Acid–base disorder

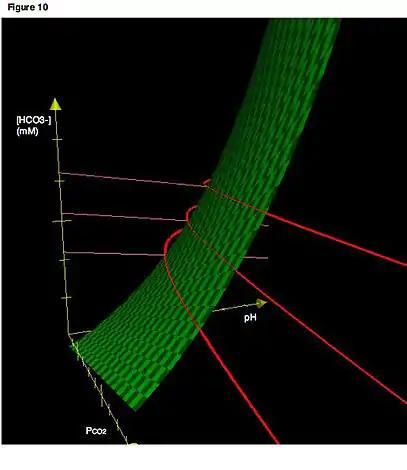
A Davenport diagram illustrates acid–base imbalance graphically.

Acid–base imbalance is an abnormality of the human body's normal balance of acids and bases that causes the plasma pH to deviate out of the normal range (7.35 to 7.45). In the fetus, the normal range differs based on which umbilical vessel is sampled (umbilical vein pH is normally 7.25 to 7.45; umbilical artery pH is normally 7.18 to 7.38). It can exist in varying levels of severity, some life-threatening.